Man o' War

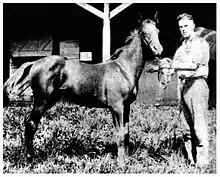
Man o' War at Nursery Stud

Man o' War was sired by Fair Play, a multiple stakes winner who finished second in the 1908 Belmont Stakes to the undefeated Colin. Man o' War was the second foal out of Mahubah, a lightly raced mare by English Triple Crown Champion Rock Sand. Not long after the colt was foaled on March 29, 1917, Belmont Jr. joined the United States Army at age 65 to serve in France during World War I. While he was overseas, his wife named the foal "Man o' War" in honor of her husband. Originally, the Belmonts intended to race Man o' War themselves. However, in the summer of 1918 with the ongoing war effort, they decided to liquidate their racing stable. At the Saratoga yearling sale, Man o' War was sold at a final bid of $5,000 to Samuel D. Riddle, who brought him to his Glen Riddle Farm near Berlin, Maryland. The underbidder at the auction was Robert L. Gerry, Sr., who is reported to have said to his wife, "Forty-five hundred is enough to spend for any yearling." Two years later in 1920, Riddle declined an offer of $400,000 for the horse.